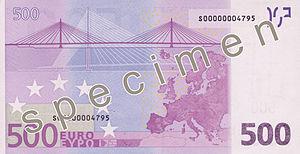
L'euro est la monnaie unique de l'union économique et monétaire, formée au sein de l'Union européenne ; elle est commune à dix-neuf États membres de l'Union européenne qui forment ainsi la zone euro.
Le billet de 500 euros est le septième et dernier billet en euros par ordre croissant de valeur. Mis en circulation en 2002, il est utilisable par plus de 340 millions de personnes dans les 23 pays dont l'euro est la monnaie unique ou qui ont été autorisés à l'utiliser, ainsi que dans certains pays qui l'utilisent de facto.
Les billets de banque en euros sont émis par les banques centrales nationales des États membres de l'Eurosystème ou par la Banque centrale européenne et sont en circulation depuis le 1ᵉʳ janvier 2002.